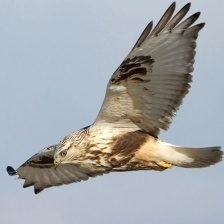
Species: ROUGH LEG BUZZARD
Scientific name: BUTEO LAGOPUS